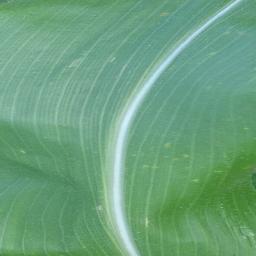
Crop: corn
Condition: (maize)_healthy